Yağ Cami

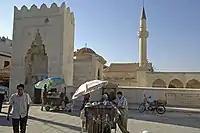
Main entrance

Surp Hagop Church was built at the second half of 13th century as an Armenian Apostolic Church, after Armenian re-gaining of the city from the Byzantine Empire. Adana was ceded to the Mamluk Sultanate in 1359 and in the next decades, many Turkish families moved to the city. To practice their religious duties, the church was converted into a mosque in around 1380 by the Ramazanoğlu Bey Şihabeddin Ahmed and was re-named the Grand Mosque (tr=Ulu Camii). From early 16th century, the mosque was known as Eski mosque, after the construction of the larger Ulu Camii. The mosque was renovated in 1501 by Gıyâseddîn Halil Bey. Later, his son Piri Mehmet Paşa built its minaret in 1525 and its madrasah in 1558. From mid 19th century, the mosque became known with the current name, Yağ, which derived from Yağup; the Arabic version of the name Hagop.